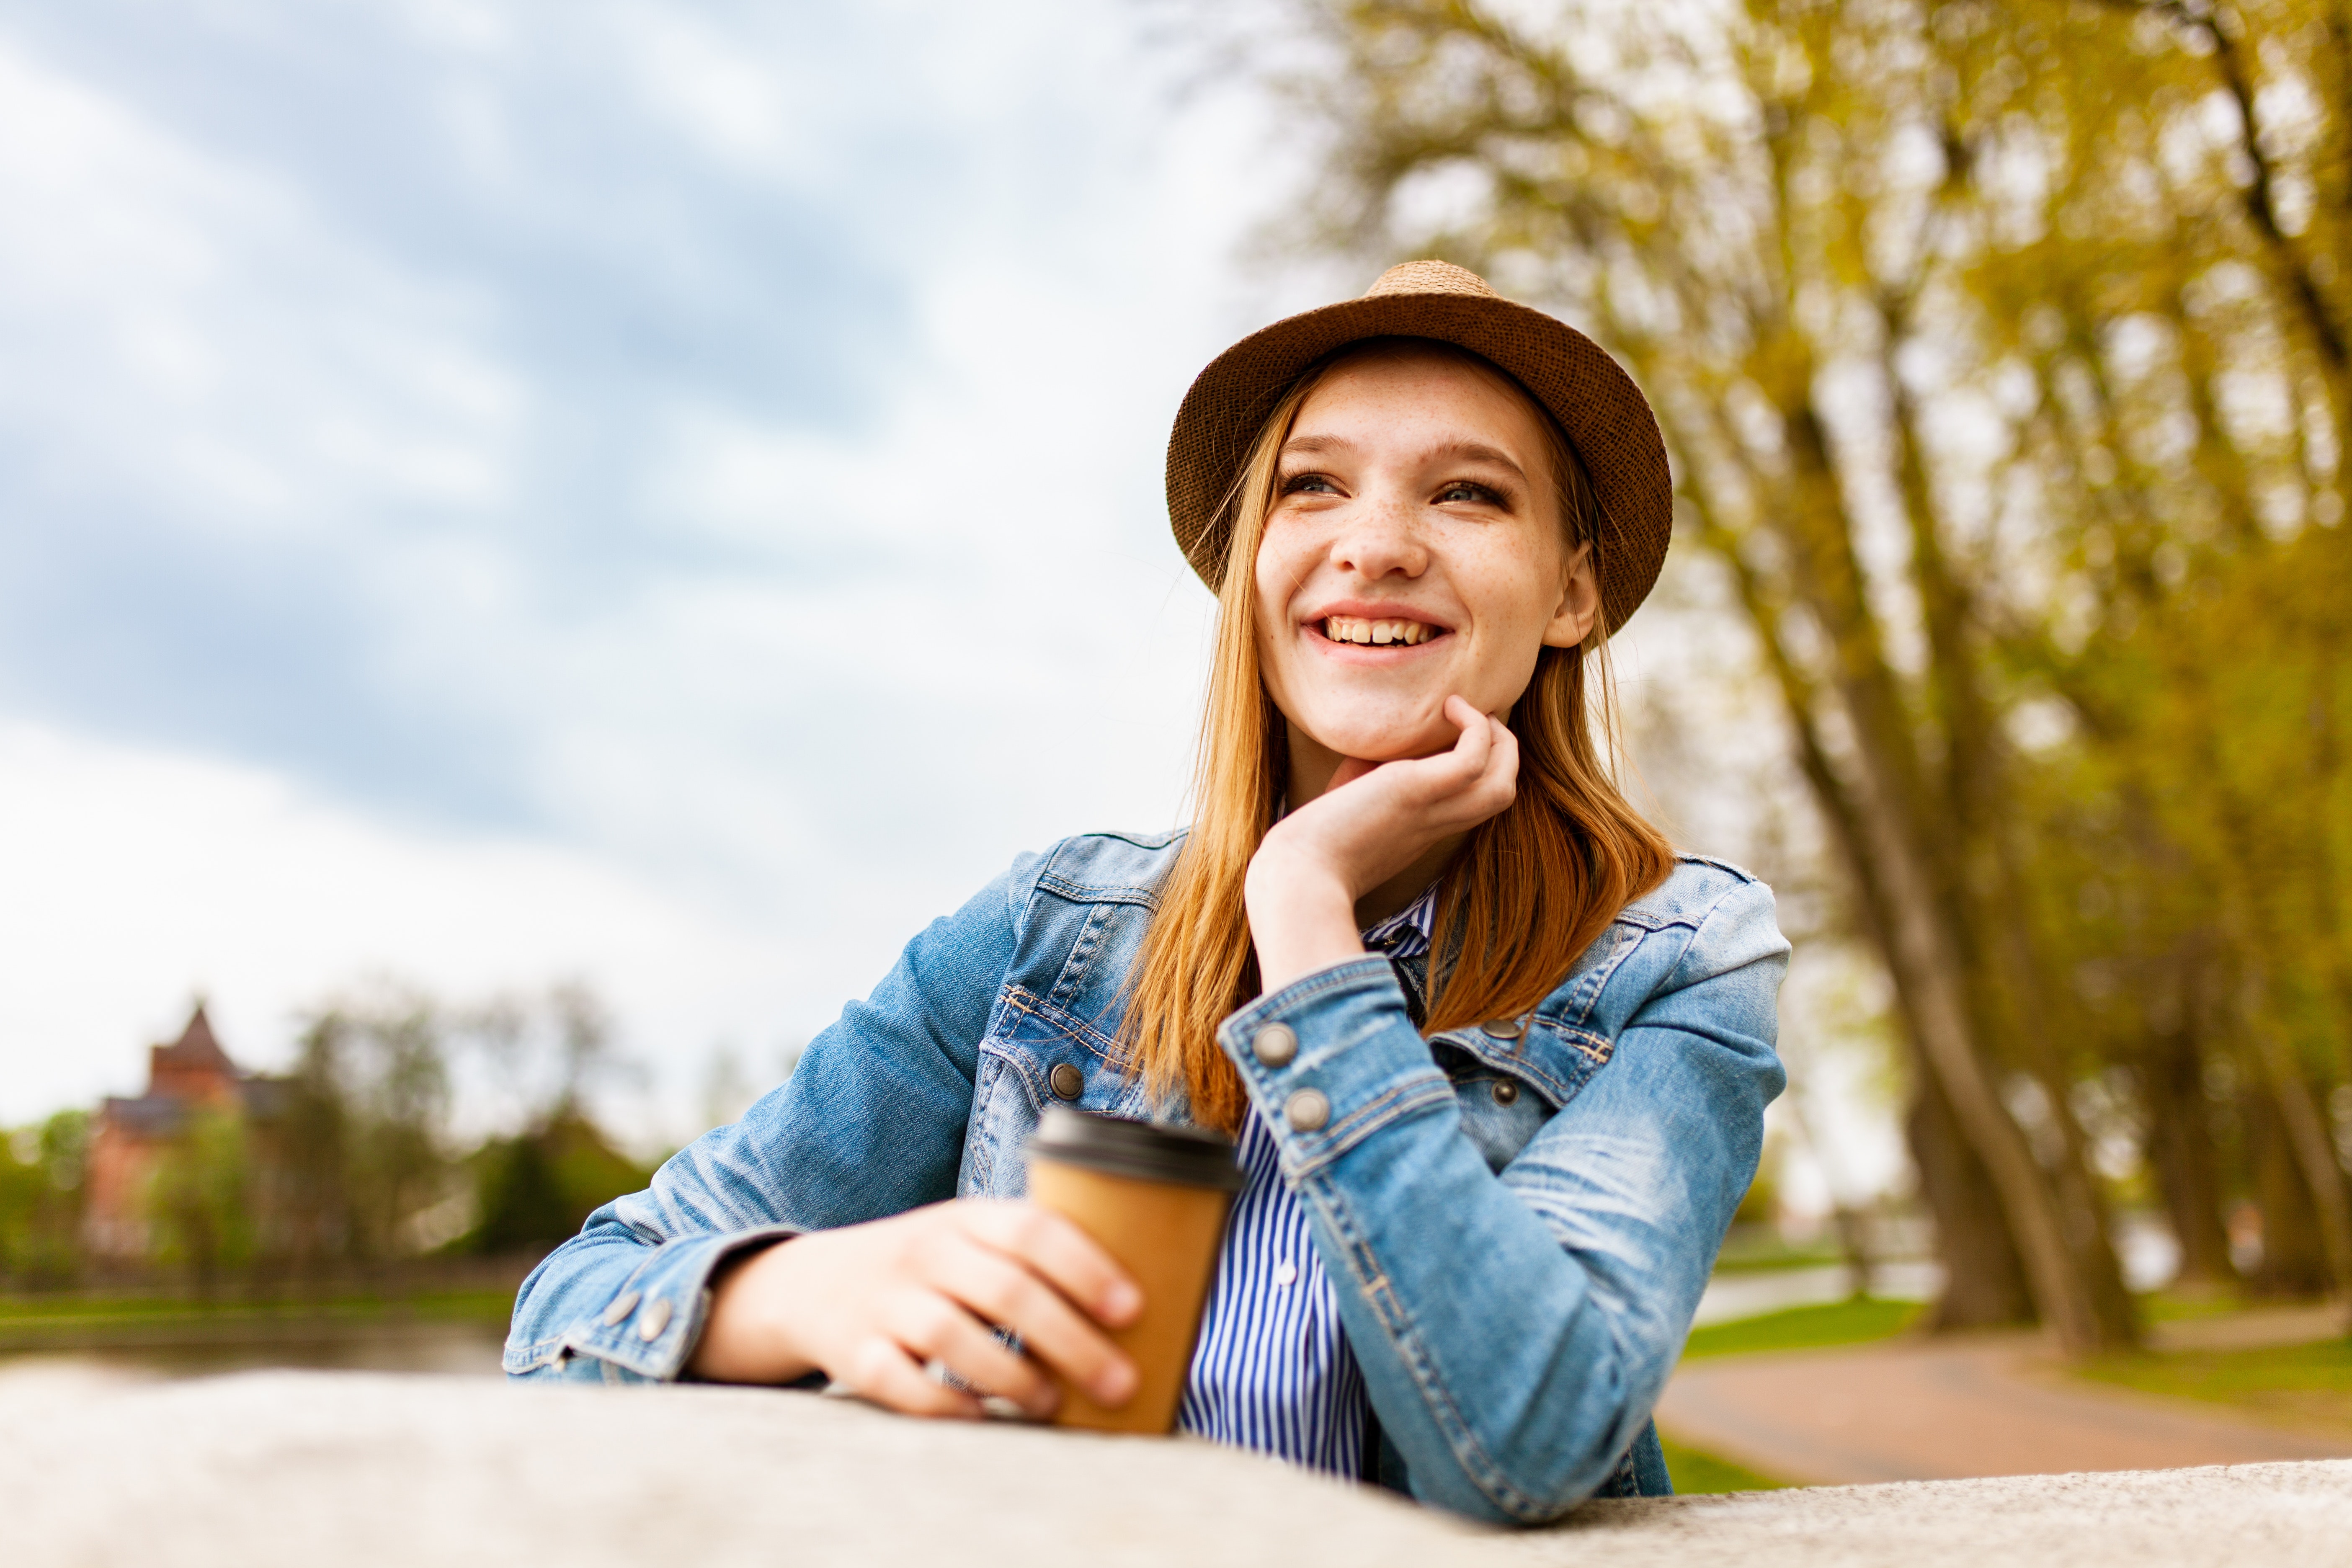
People in nature, facial expression, sitting, smile, beauty, happy, photography, fun, grass, jeans, portrait photography, sunlight, tree, child, leisure, laugh, portrait, denim